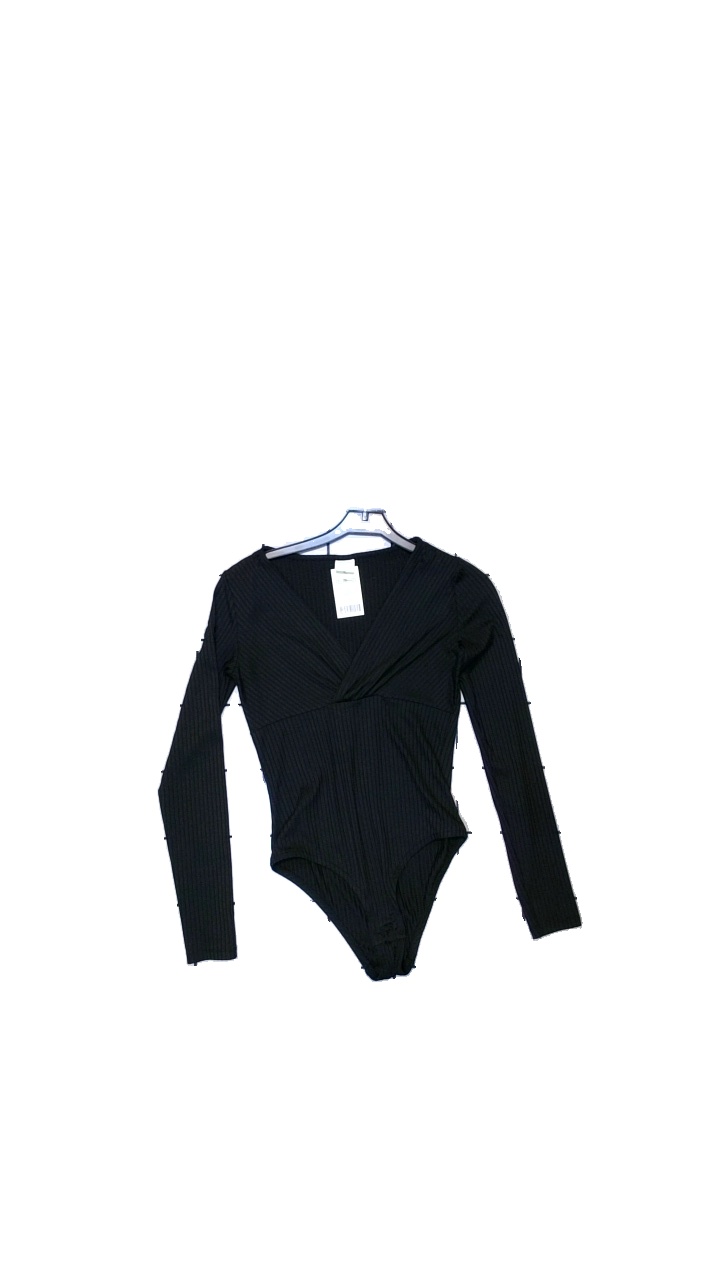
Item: Tank Top (Ladies)
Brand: H&m
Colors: Black
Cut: Tight, Long, V-collar
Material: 92% polyester, 8%elastane
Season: Summer
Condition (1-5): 5
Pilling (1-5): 5
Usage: Reuse
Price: <50